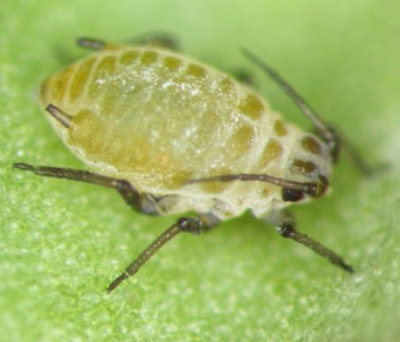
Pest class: turnip_aphid